Cerrillos River

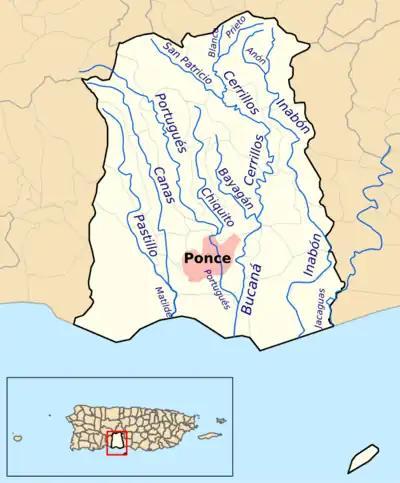
Map showing the location of Río Cerrillos among the other rivers in the municipality. The area in pink represents the urban zone of the city

Cerrillos River (Spanish: Río Cerrillos) is a river in the municipality of Ponce, Puerto Rico. Río Cerrillos has its origin in barrio Anón and runs south until it feeds into Bucaná River. Río Cerrillos is commonly known by the locals as Maragüez River, because most of its course runs through Barrio Maragüez. This river is one of the 14 rivers in the municipality. The river has a discharge of 24,000 cubic feet per second, making it the second most affluent river in the municipality after Río Jacaguas.